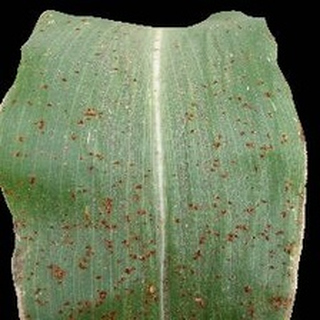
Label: corn_common_rust